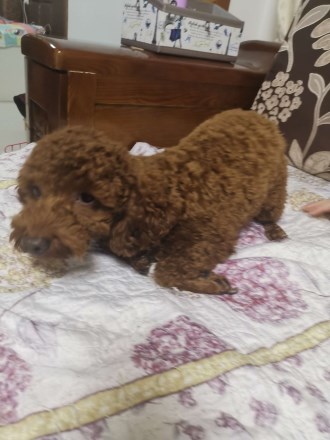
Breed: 7449-n000128-teddy